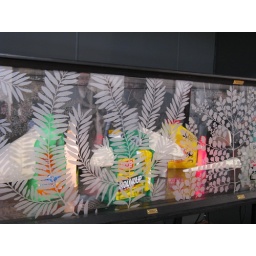
Beautiful Fiona Hall installation - old fertiliser/detergent bottles with the beaks of extinct birds cast in resin attached.